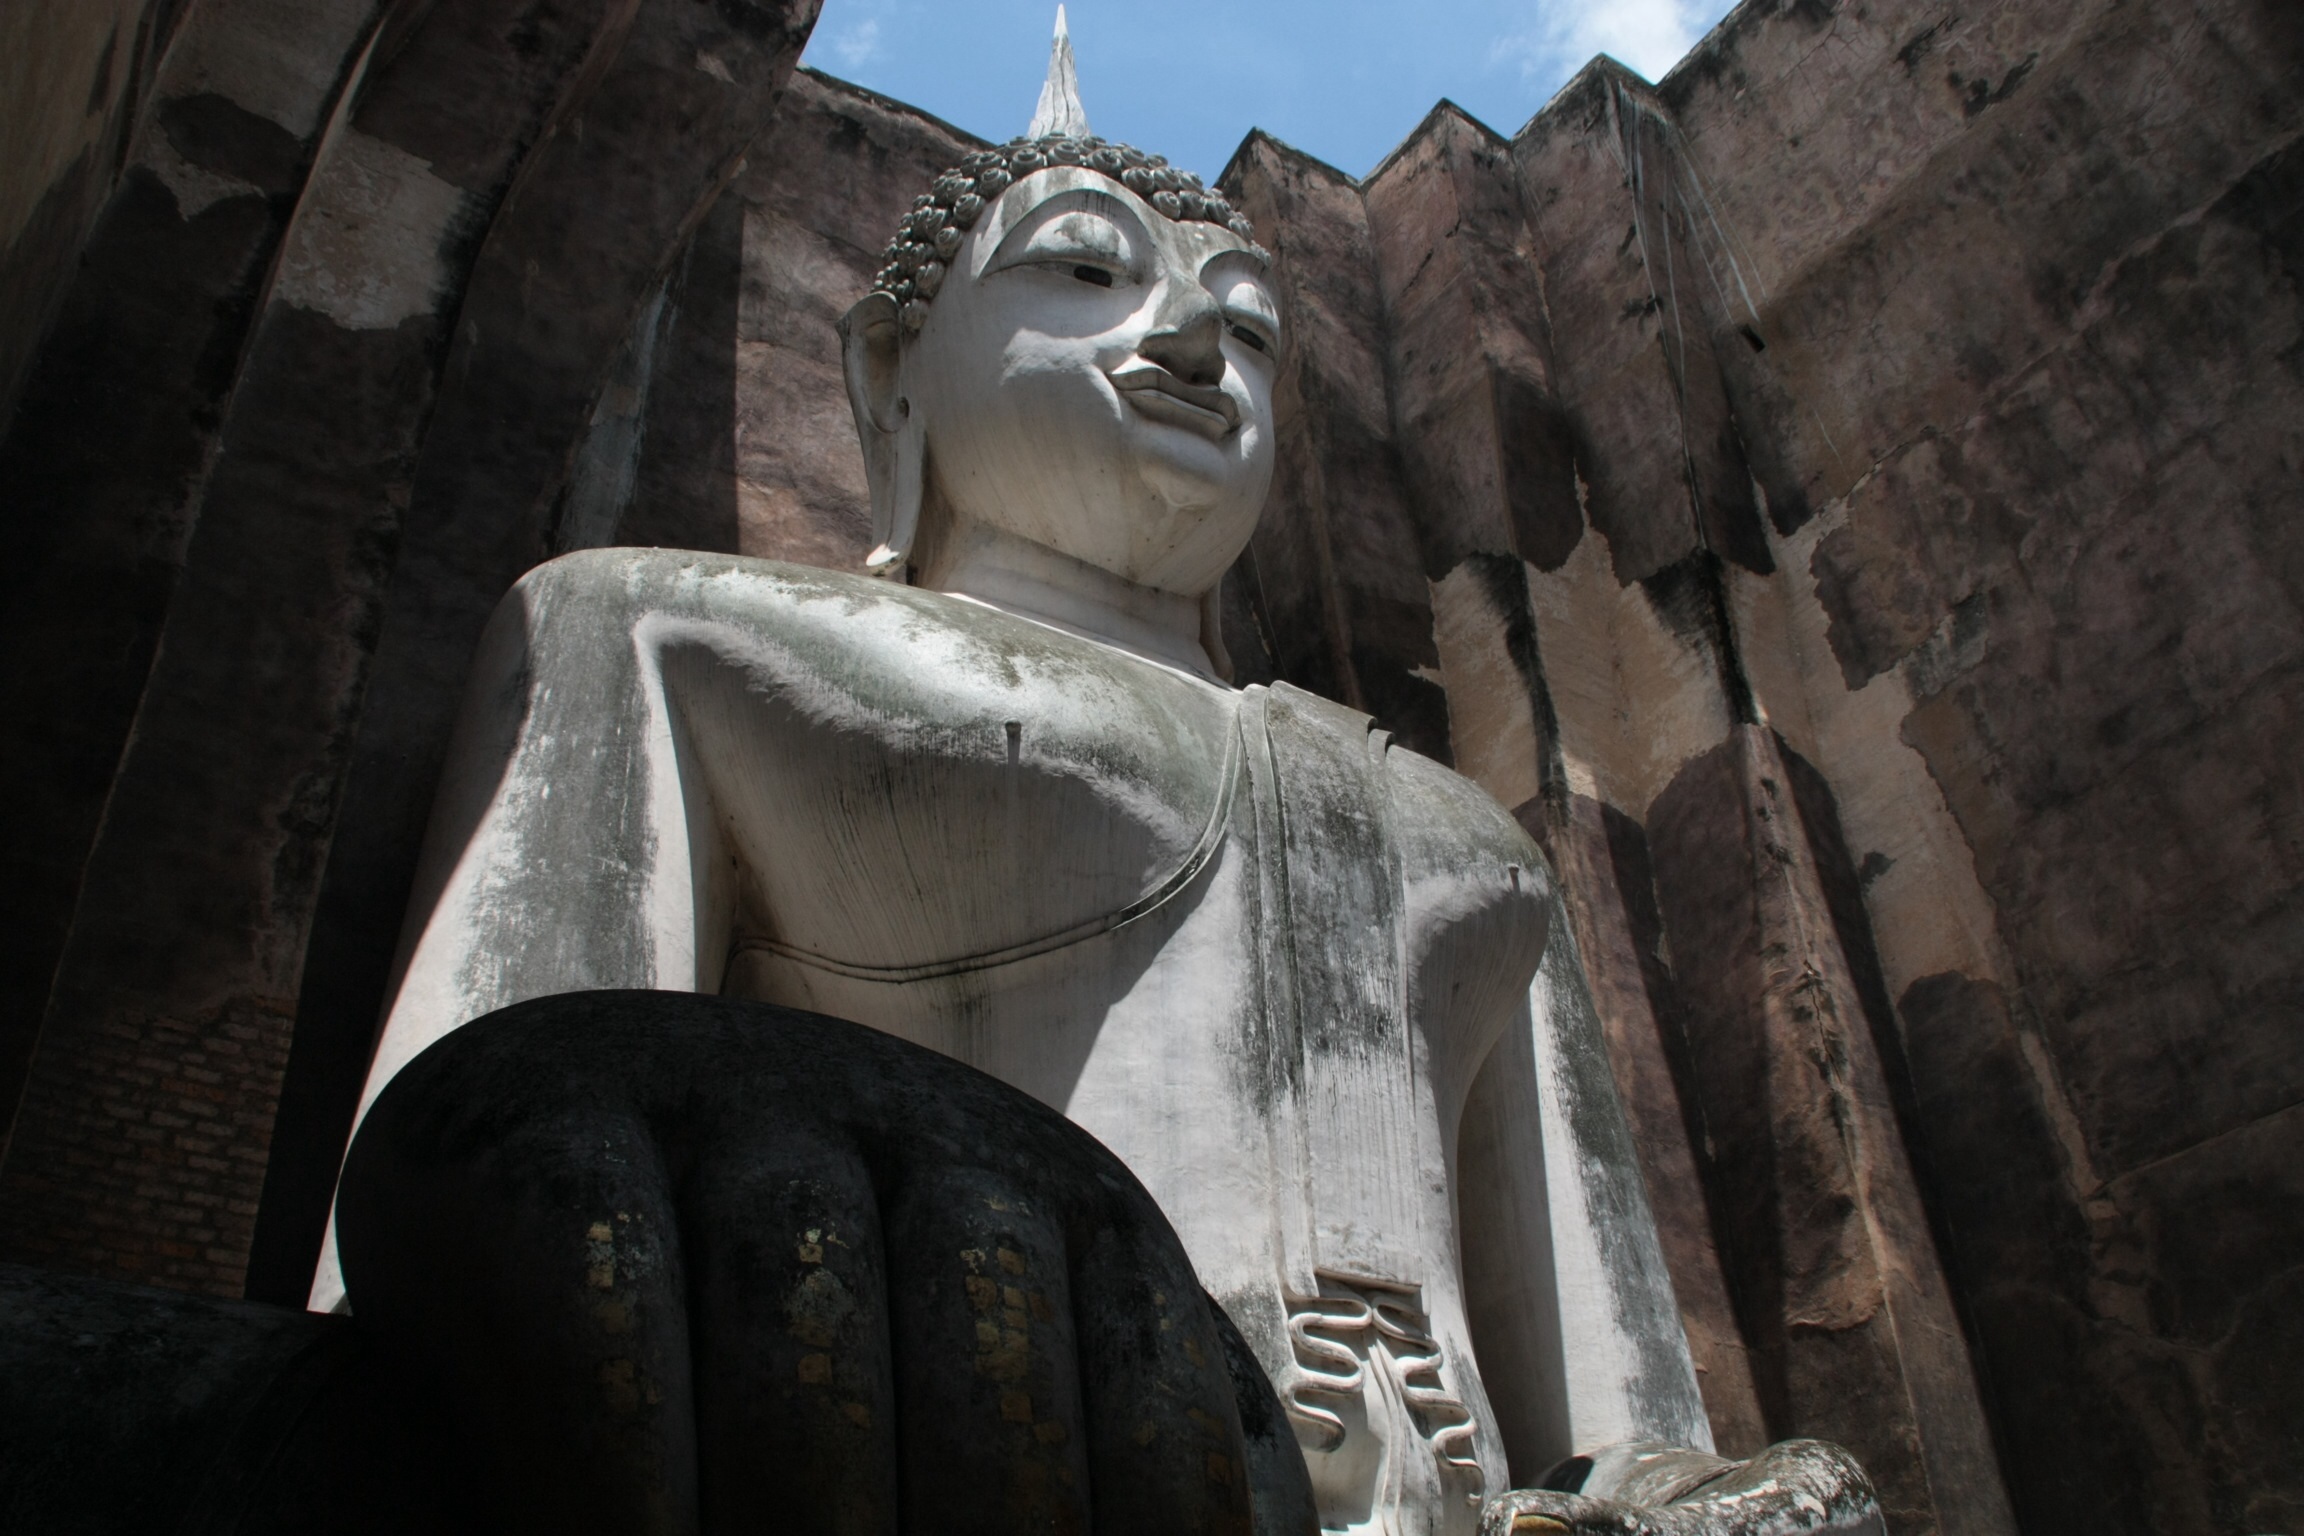
monument, statue, gargoyle, sculpture, art, temple, carving, screenshot, ancient history, may be the, wat si chum, sukhothai historical park